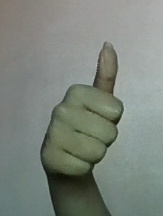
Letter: aleff